Molly O'Day

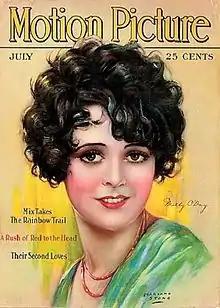
On the cover of "Motion Picture" (July 1928)

O'Day has a star at 1708 Vine Street in the Motion Pictures category on the Hollywood Walk of Fame. It was dedicated February 8, 1960.